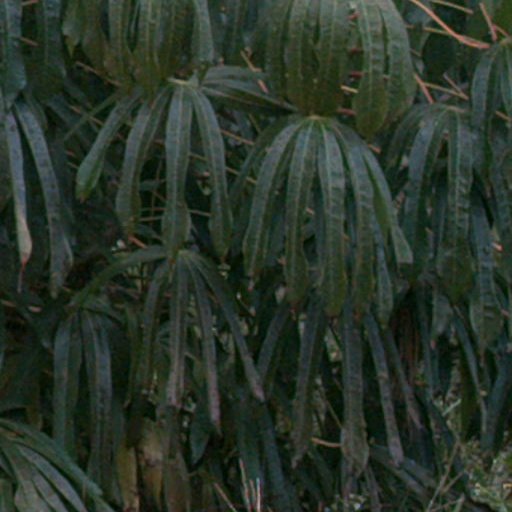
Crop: cassava